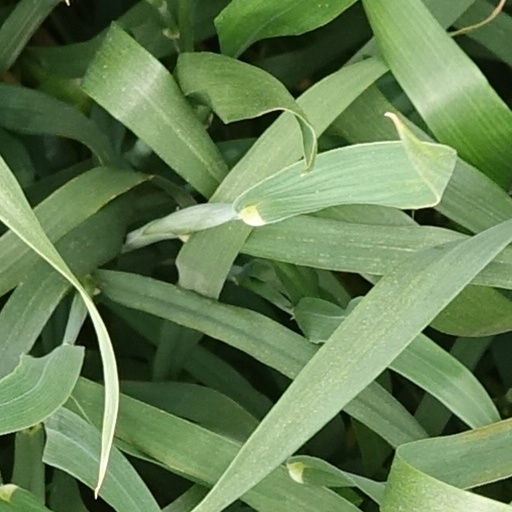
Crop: wheat